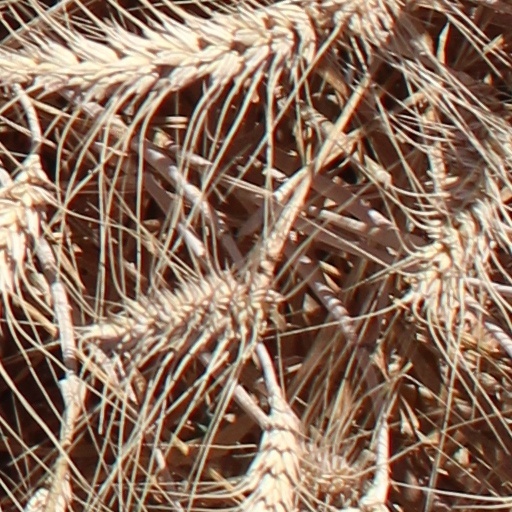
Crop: wheat